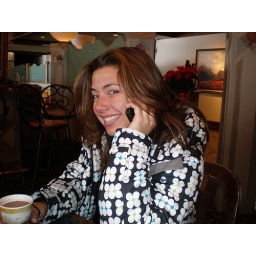
im the most annoying cell phone person in the world.